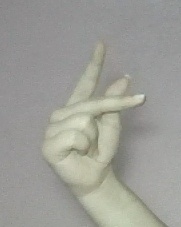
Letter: dha